Church of the Holy Trinity, Berwick-on-Tweed

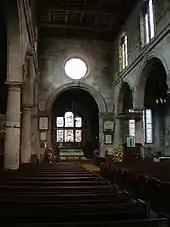
Inside the nave, looking east to the 19th-century chancel

The church is used for worship, concerts, recitals, lectures and other community functions. The parish centre is available to the community and is used extensively for meetings and social events. The wooded old churchyard is a natural nature reserve.